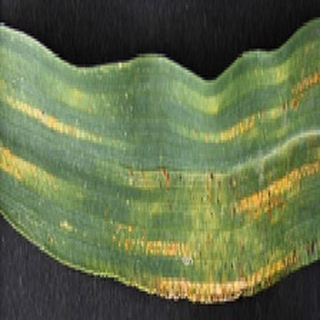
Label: wheat_yellow_rust